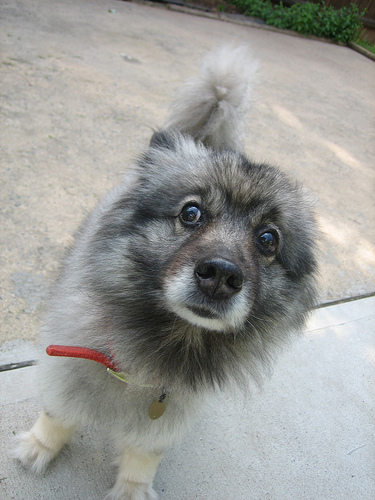
Breed: keeshond